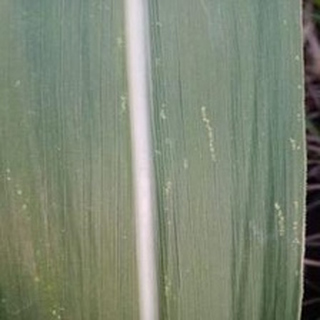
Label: sugarcane_mosaic